Xiaomi Pocophone F1

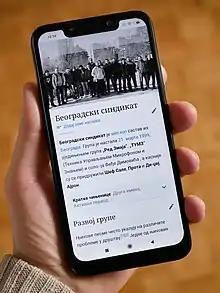
Xiaomi Pocophone F1 front

The Xiaomi Pocophone F1 (Xiaomi Poco F1 in India) is a smartphone developed by Xiaomi Inc, a Chinese electronics company based in Beijing. It was announced on 22 August 2018 in New Delhi, India. Though part of Xiaomi's line of mid-range devices, it is equipped with high-end specifications. The device is available globally in limited numbers, except for India where it enjoys wide availability. The Pocophone was often considered to be a flagship model of the Redmi line of 2019, although officially marketed as a separate and distinct model.